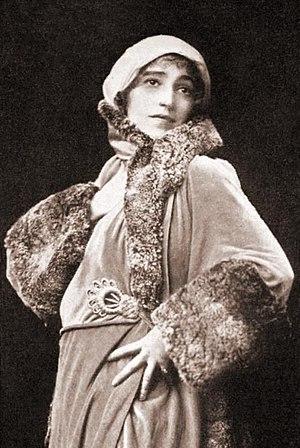
Edith Louise Russell était une acheteuse de mode, styliste et correspondante pour le Women's Wear Daily américaine, connue pour avoir survécu au naufrage du Titanic en 1912 avec une boîte à musique en forme de cochon. La boîte, couverte de peau de porc, jouant une mélodie connue comme La Maxixe quand sa queue est tordue, est utilisée par Edith Russell pour calmer les enfants effrayés dans l'embarcation de sauvetage dans laquelle elle a pris place. Son histoire est devenue largement connue dans la presse de l'époque et plus tard est incluse dans le best-seller sur la catastrophe, La Nuit du Titanic par Walter Lord. Russell est aussi représentée dans le docudrame primé britannique produit par William MacQuitty, basé sur le livre de Lord.
Henri Manuel, né le 24 avril 1874 à Paris dans le 3ᵉ arrondissement et mort le 11 septembre 1947 à Neuilly-sur-Seine, est un photographe portraitiste français. Ses frères Gaston et Lucien sont quant à eux, créateurs du studio, G.L. Manuel frères.